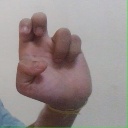
अक्षर: अ